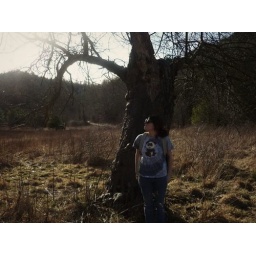
creepy tree outside of abandoned house in Floyd